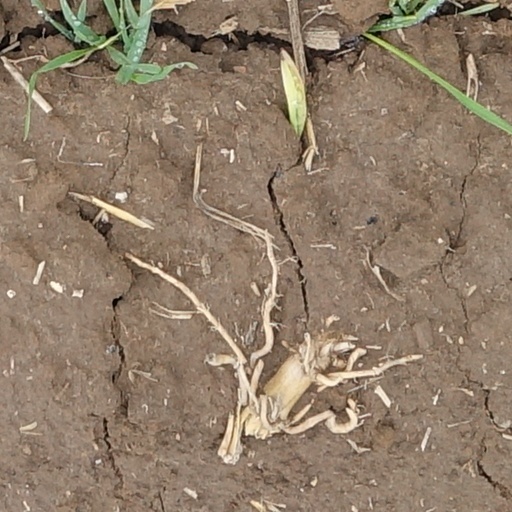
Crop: wheat